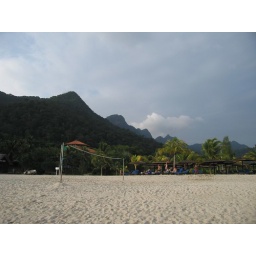
View from the beach up the hill side where the chalets are hidden in the tropical forest.